Valdemarsgade

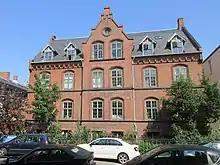
St. Matthæus Sogns Plejeforening

Børneuniversitetet (No. 14), situated on the other side of the street, is a school that practices alternative teaching methods.